Joseph Martin (general)

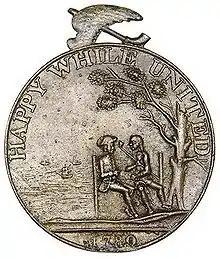
"Happy While United", bronze medals struck by State of Virginia in 1780, carried by Martin for distribution to Cherokee allies of Virginia colonists fighting British rule

Martin's attempts to restrain the State of Franklin settlers from a more-belligerent course made Martin unacceptable in some quarters, where he was seen as too 'soft' on the tribesmen. Martin also became controversial in some quarters after the Treaty of Hopewell in 1785, when Martin, Andrew Pickens and Benjamin Hawkins, acting as government agents, concluded treaties with the Cherokees and the Choctaws. The Cherokee treaty particularly engendered later enmity from the Indian signatories, as well as the colonial state governments. The Indians saw the treaty as a thinly-veiled land grab, and the state governments saw the treaty as an attempt to encroach on local government authority, and attempts were made in Congress to void it. "No action of Martin's life brought down on him more condemnation than this [the Hopewell Treaty]," wrote historian Stephen B. Weeks of the incident.